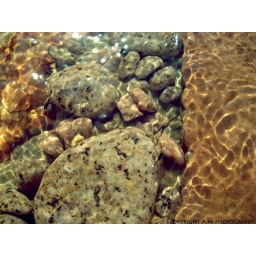
rock under the water